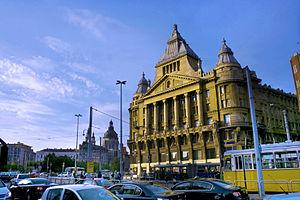
Deák Ferenc tér est une vaste place de Budapest, située dans les quartiers de Belváros et de Terézváros 6ᵉ arrondissement. Cette place constitue un pôle de transport central de la capitale hongroise : c'est là que se rencontrent de nombreuses lignes du métro de Budapest autour de la station Deák Ferenc tér. Elle est également le terminus des lignes du tramway de Budapest.